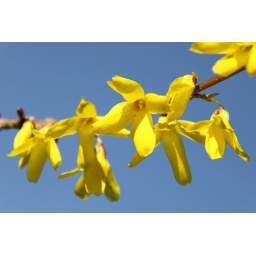
I love the yellow against the blue sky!